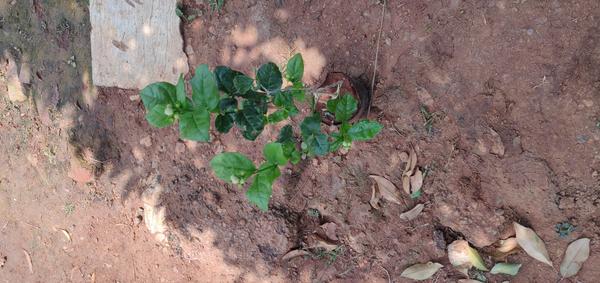
Plant: Jasmine